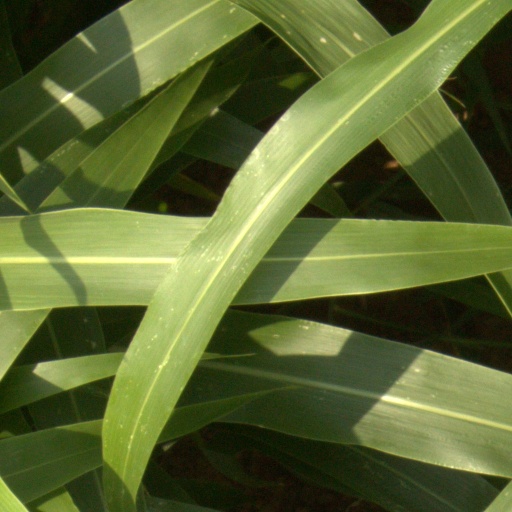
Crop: sorghum